Sega AM1

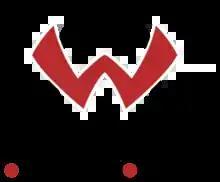
Overworks' logo

Overworks was a development division of Sega, originally founded as CS Research and Development #2. It was led by Noriyoshi Ohba, who was initially hired to Sega's CS2 department as a planner and worked on titles such as "Wonder Boy in Monster Land" and "Clockwork Knight". Rieko Kodama was a developer on the team, which was formed of developers who had previously worked on series such as "Shinobi", "Streets of Rage", "Phantasy Star" and "Alex Kidd". CS2 R&D had a hand in the development of Sega Saturn games, including "Sakura Wars", "Deep Fear" and "J-League Pro Soccer". The team would later be known as R&D #7 or AM7. Upon the transition of the studios that led to the formation of Overworks from AM7, Ohba chose the name "Overworks" as a simplification of "Over Quality Works". Games released for the Dreamcast as Overworks include "Skies of Arcadia", "", and "GuruGuru Onsen". They also released a game for arcades called "Dragon Treasure". After the discontinuation of the Dreamcast, Overworks continued to work on "" and a sequel to "Shinobi", before being consolidated into Wow Entertainment. After serving as vice president of Sega Wow, Ohba departed Sega in 2004 to join Interchannel. The CS2 designation would later be given to Sonic Team by 2010. The developers of the games "Guru Guru Onsen and Dragon Treasure", went on to develop "Sangokushi Taisen" at AM1. Meanwhile, members of the "Skies of Arcadia" team went on to be involved in "Valkyria Chronicles" and "7th Dragon".